Rurales

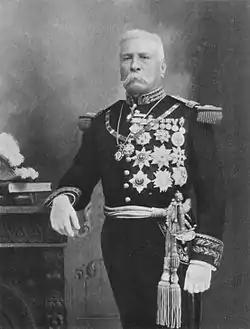
General Porfirio Díaz, President of Mexico, who expanded the use of the rurales to suppress rural unrest and create "order and progress."

Described as "well-mounted active men ... in handsome uniform" the rurales were reconstituted in 1869 as part of the reconstruction of the Mexican Republic following the Franco/Maximilian episode. The corps was placed under the "Ministro de Gobernación" and specifically tasked with providing mounted patrols for rail and road links, escorting gold and other valuable shipments, providing support for the Federal Army when called upon, and ensuring security when local elections were held.